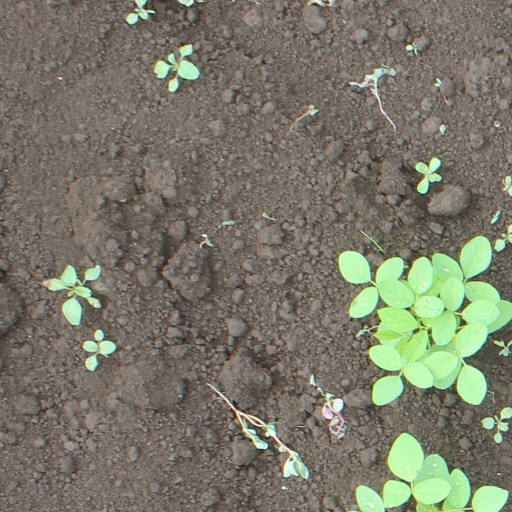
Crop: soybean